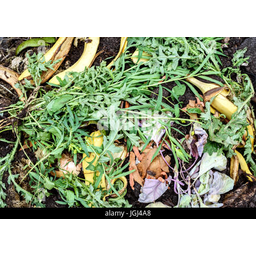
Label: trash